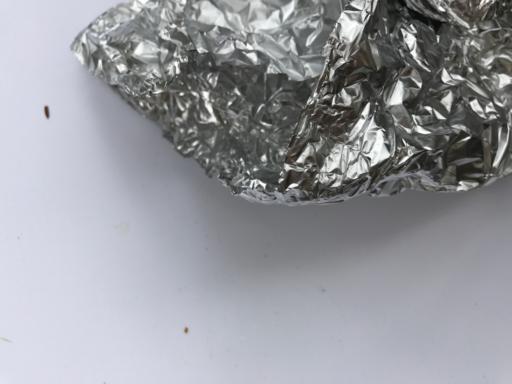
Label: metal